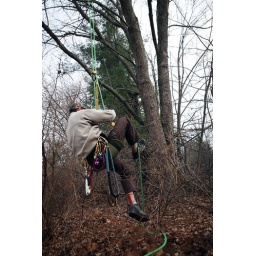
USDA inspects trees in Worcester, MA, for signs of the Asian Longhorned Beetle